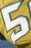
Number: 5